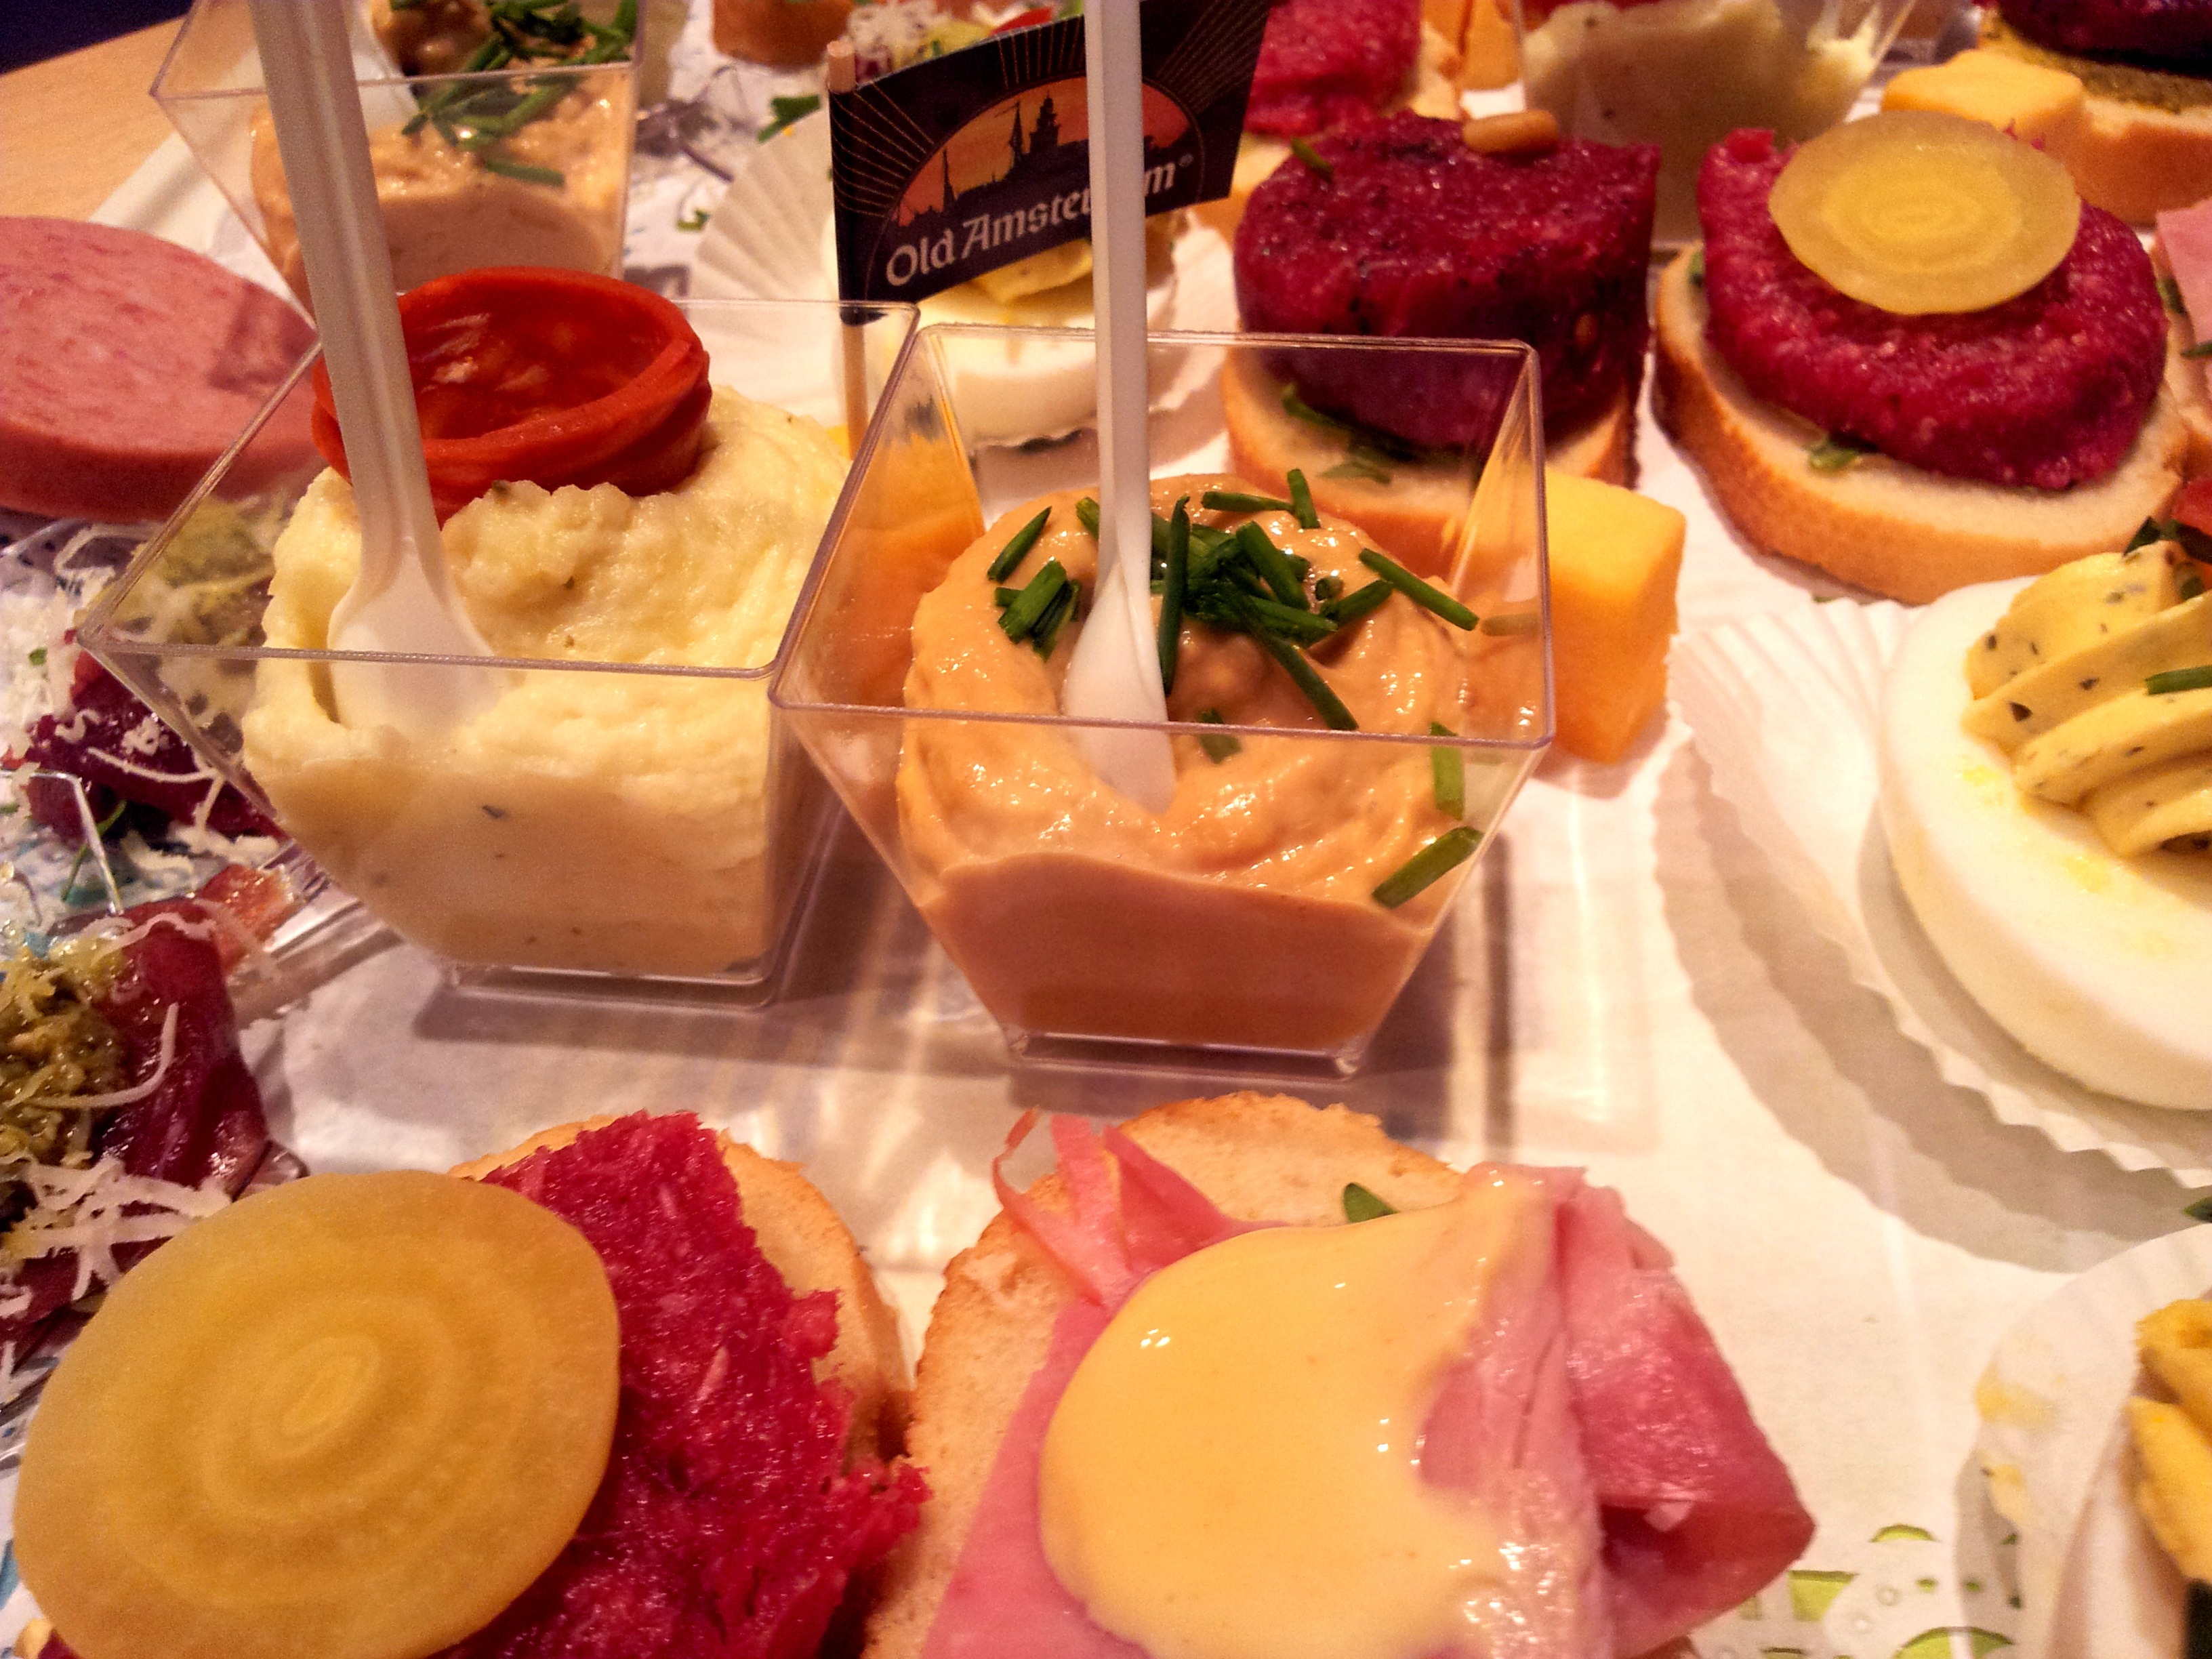
dish, meal, food, breakfast, lunch, cuisine, party, snacks, brunch, amuse, sense, hors d oeuvre, pincho